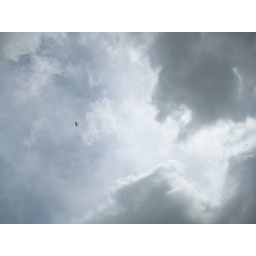
We were in some desert valley with nothing but a shack for two kilometres.Oh and a model aeroplane flying lawn.